Greenwood Raceway

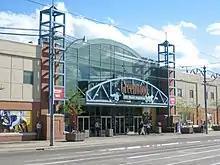
Greenwood Off Track Wagering was erected to replace the raceway

In 1994, the Thoroughbred and harness operations were moved to Woodbine Racetrack in Etobicoke. The stadium was demolished and replaced by residential and commercial development, including a betting parlour. To commemorate the history of the site, two of the new residential roadways were given names that reflected horse racing themes: Northern Dancer Blvd. (in honour of the famous thoroughbred Northern Dancer) and Winners Circle. Joseph Duggan Road was named after the historical landowner.